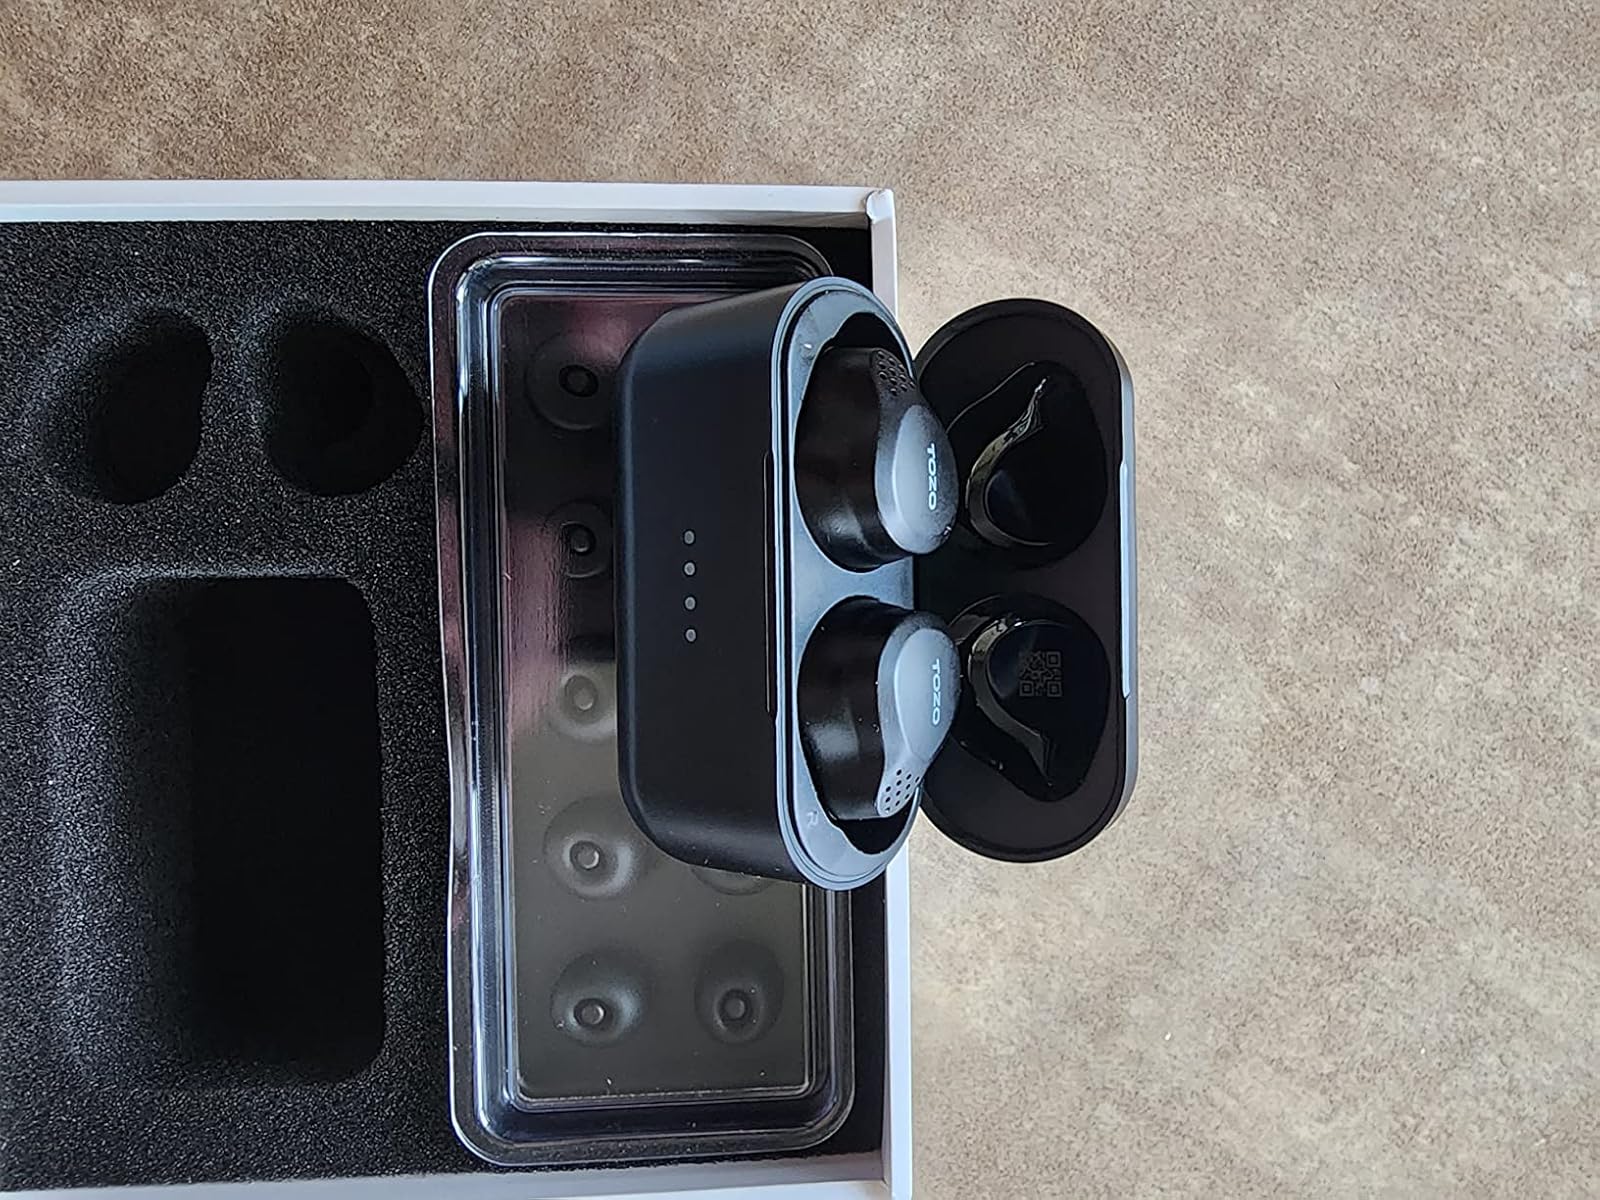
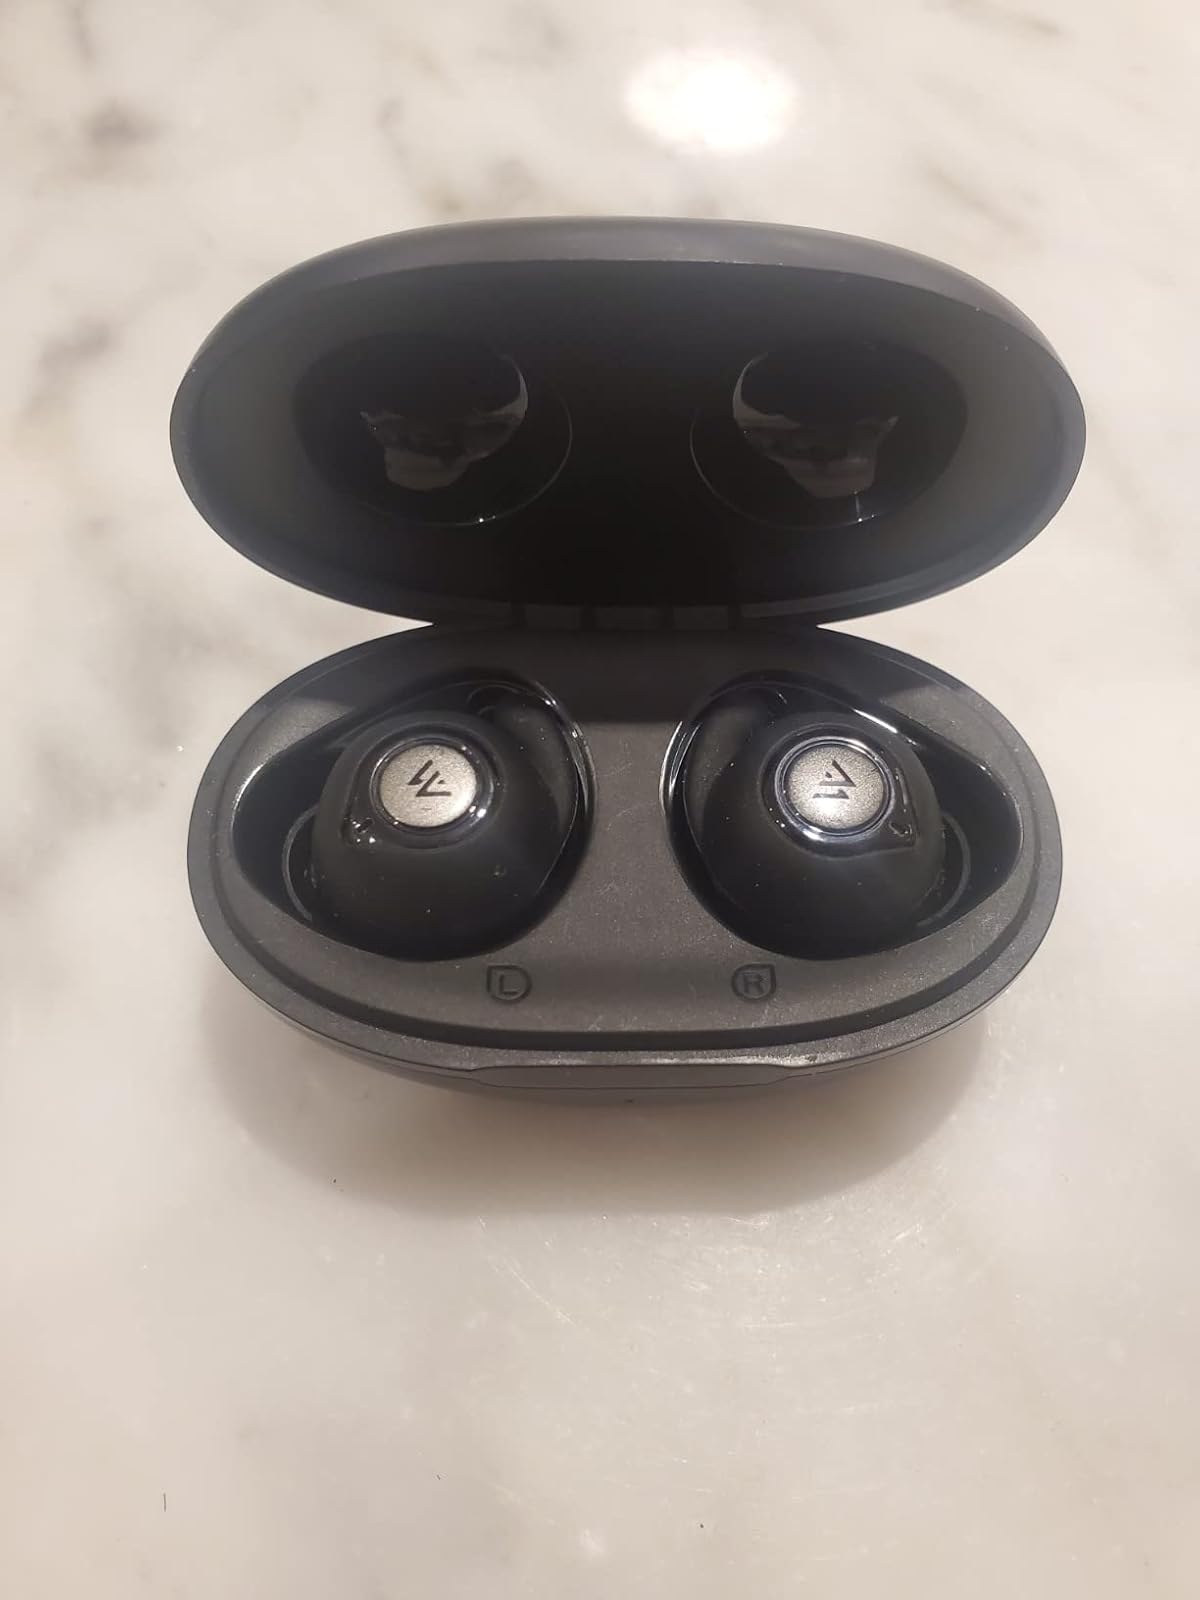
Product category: earbuds
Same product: no